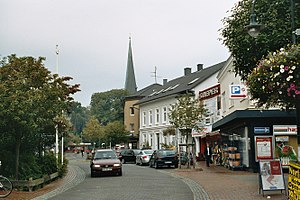
Nortorf
Poststraße i Nortorf
Nortorf er en kommune og administrationsby i det nordlige Tyskland, beliggende i Amt Nortorfer Land i den sydøstlige del af Kreis Rendsburg-Eckernförde. Kreis Rendsburg-Eckernförde ligger i den centrale del af delstaten Slesvig-Holsten.